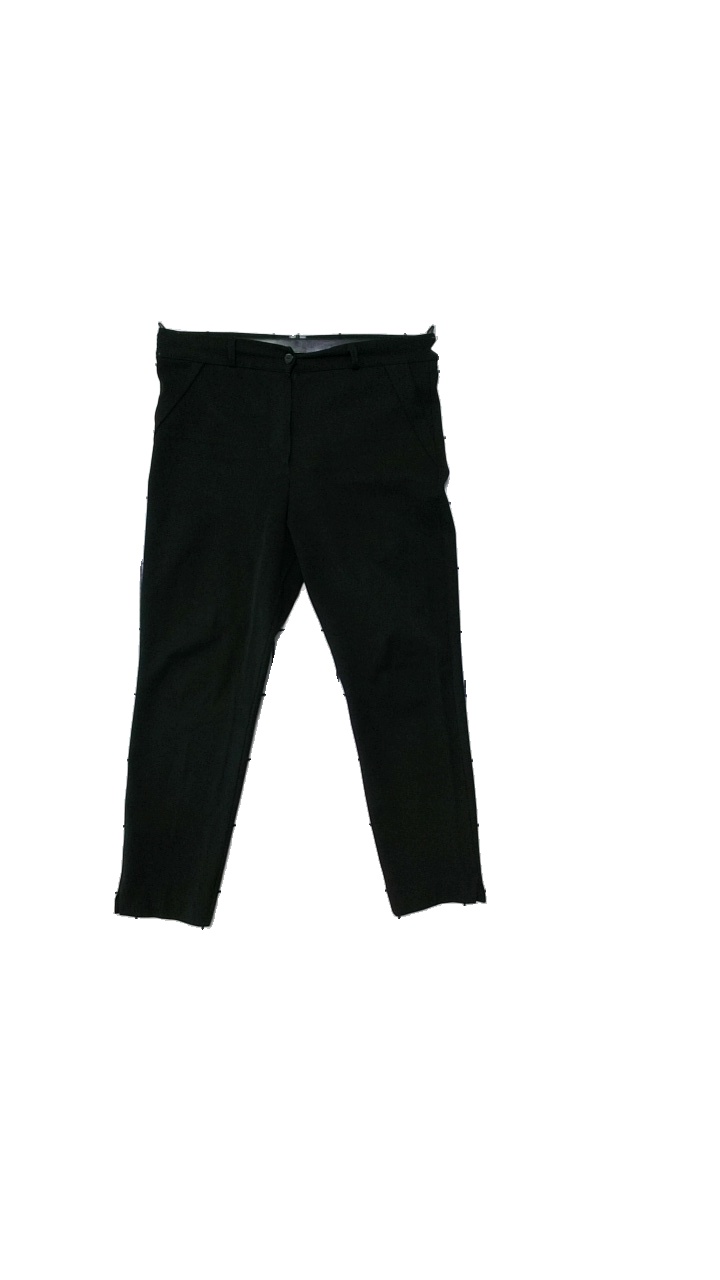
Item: Trousers (Ladies)
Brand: Missing
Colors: Black
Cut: Regular
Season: All
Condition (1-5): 3
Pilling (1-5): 3
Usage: Reuse
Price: <50